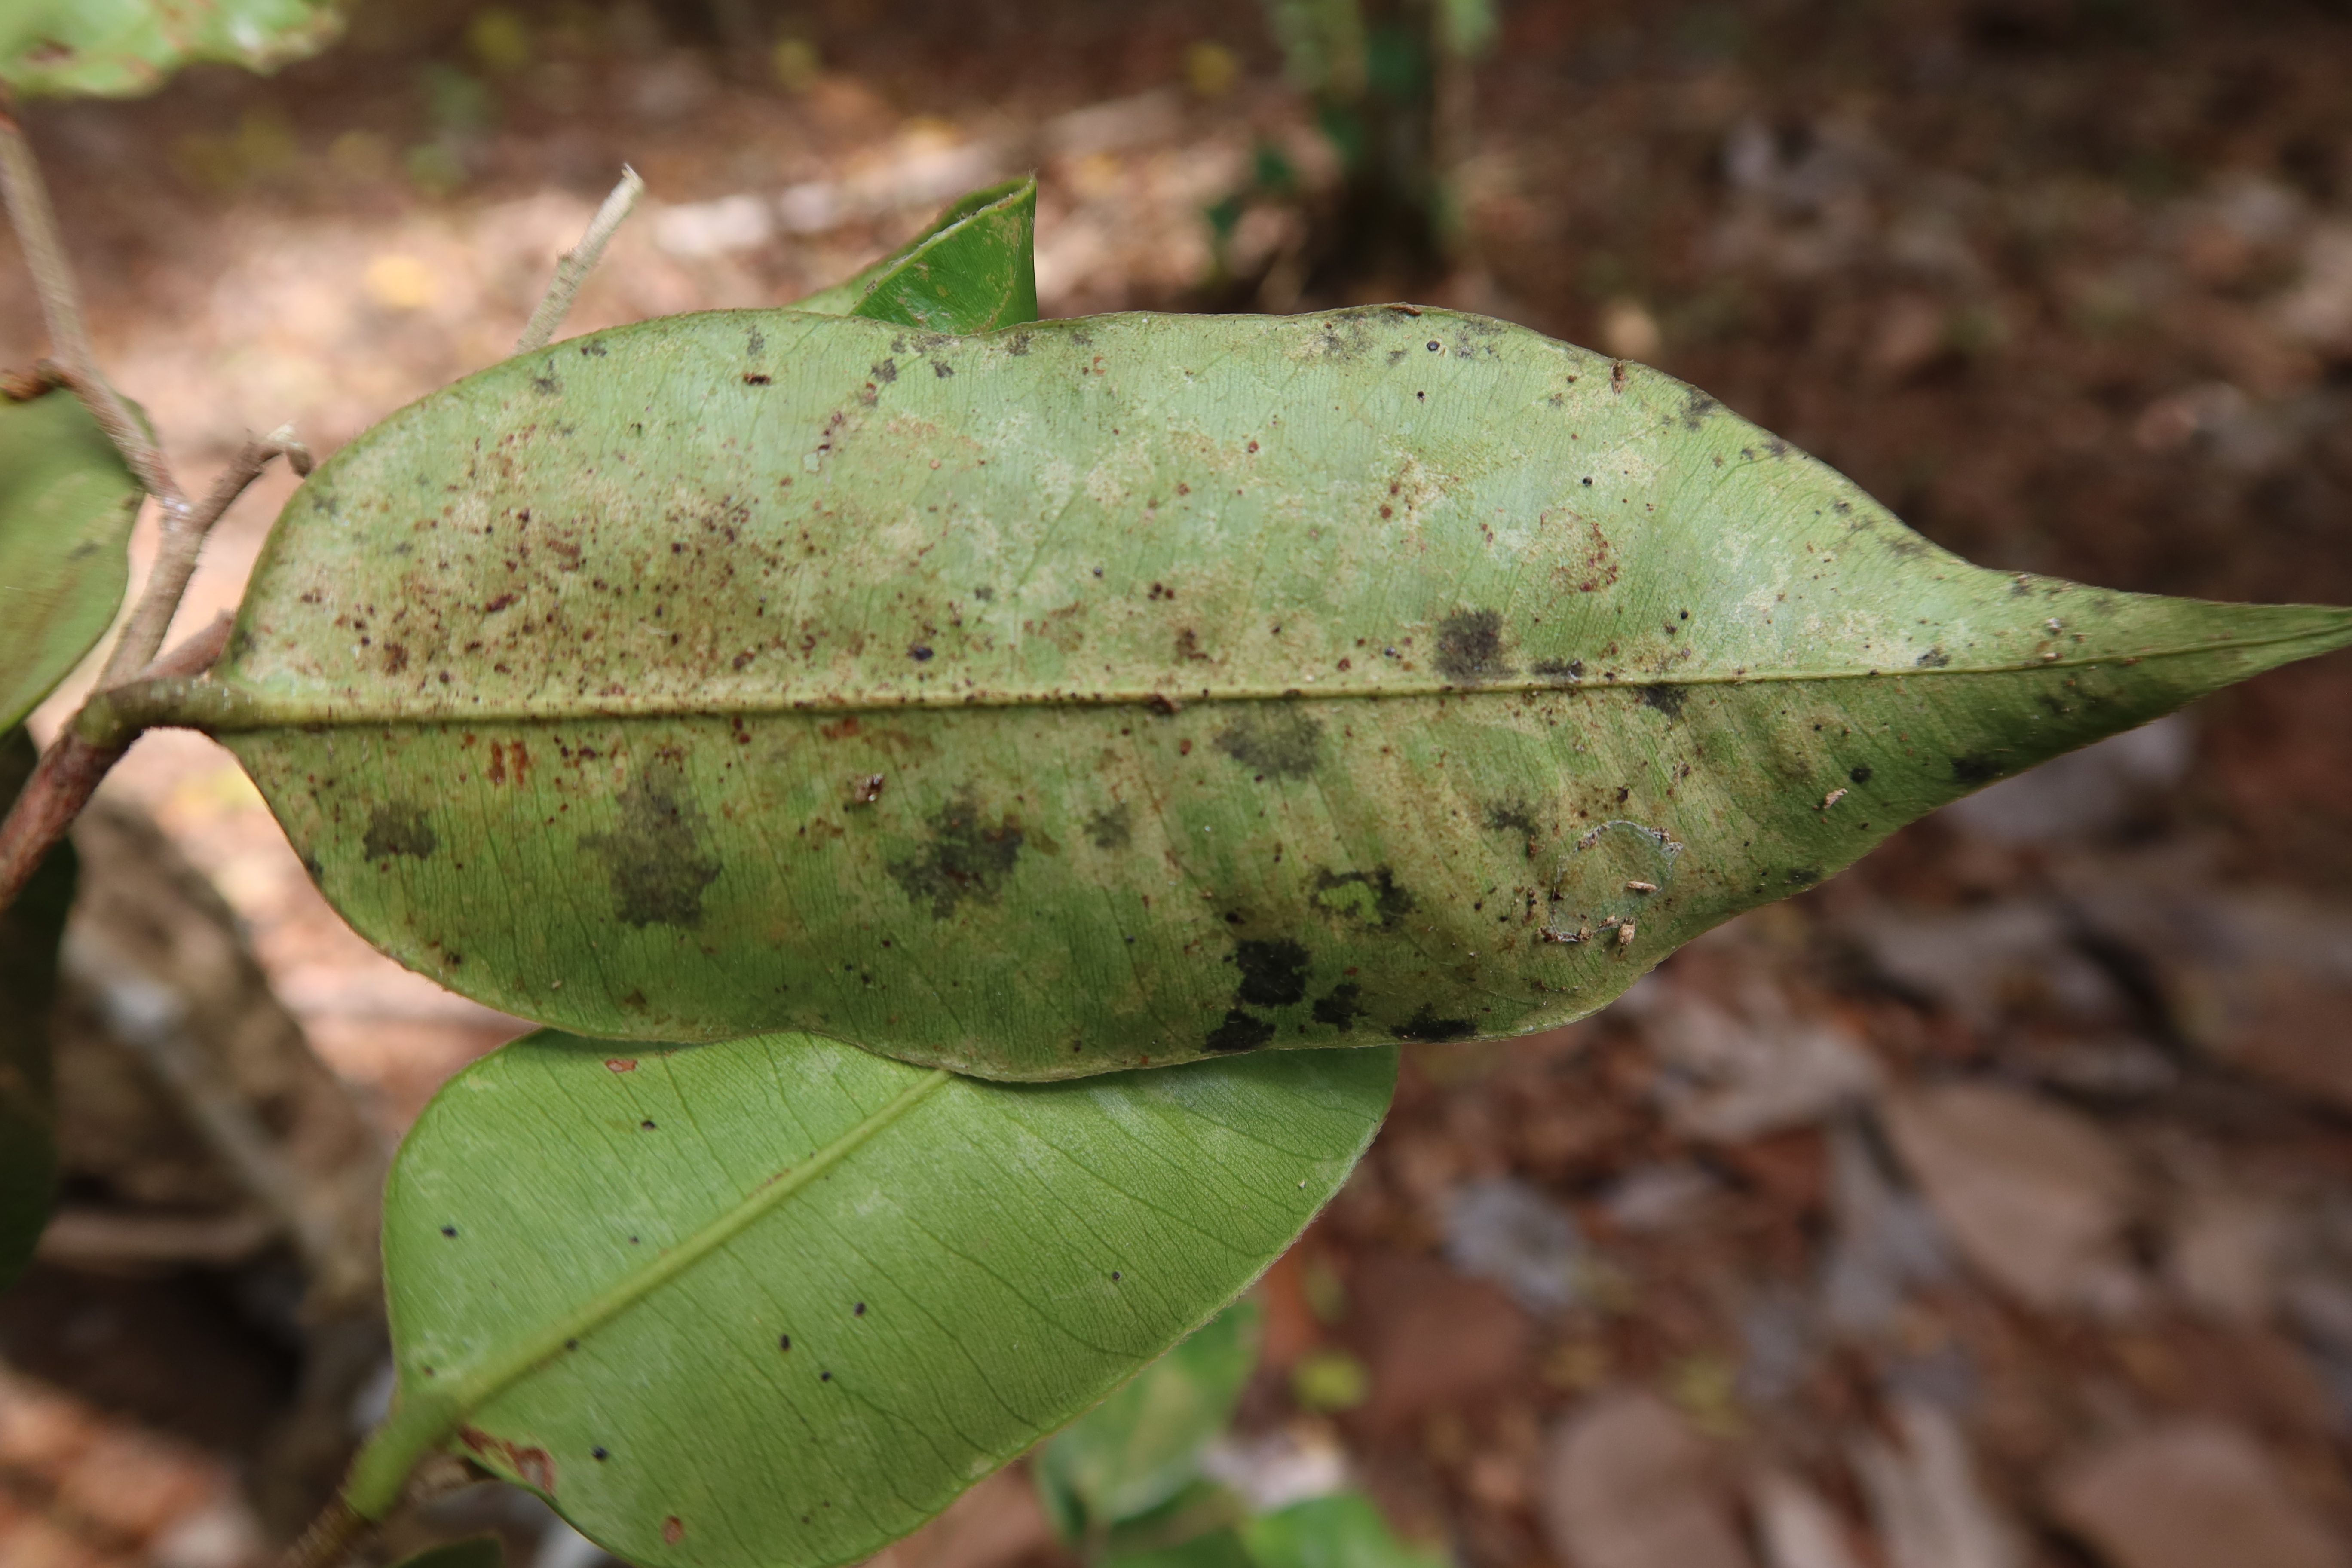
Label: Black spots